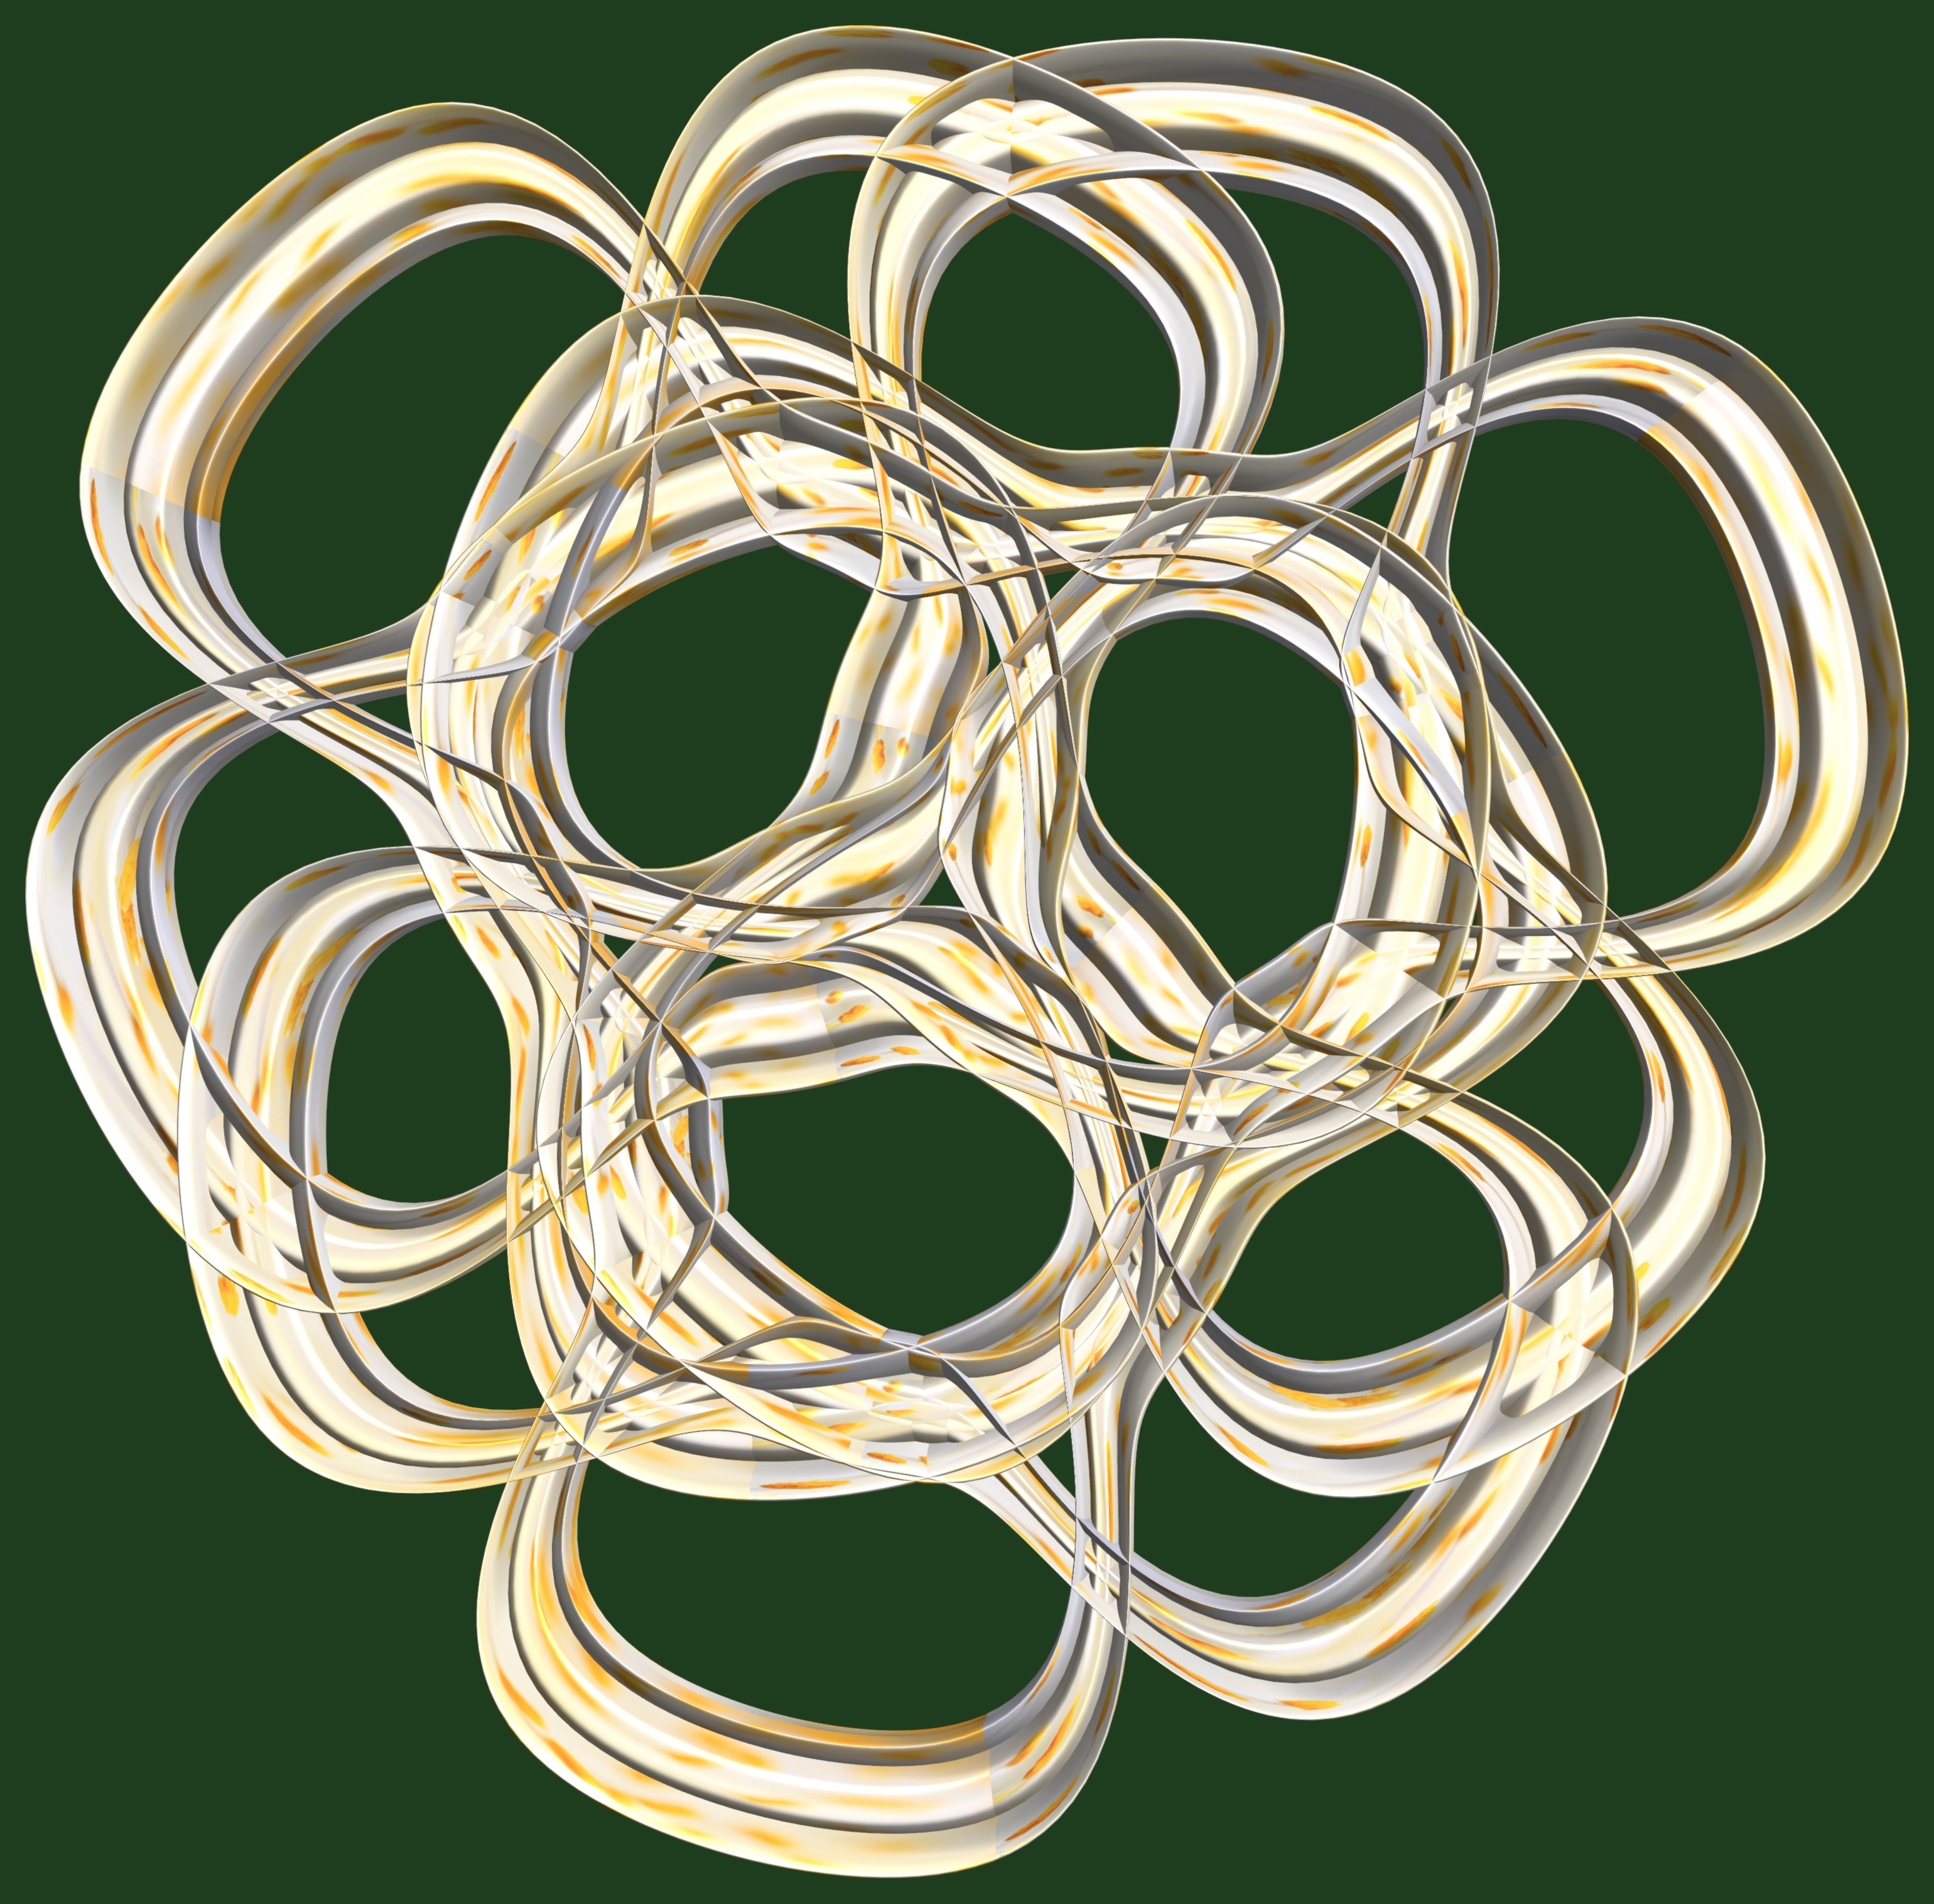
structure, texture, pattern, circle, jewellery, font, design, symmetry, 3d, graphic, torus, mathematica, cg, parametricplot3d, code, program, algorithm, mapping